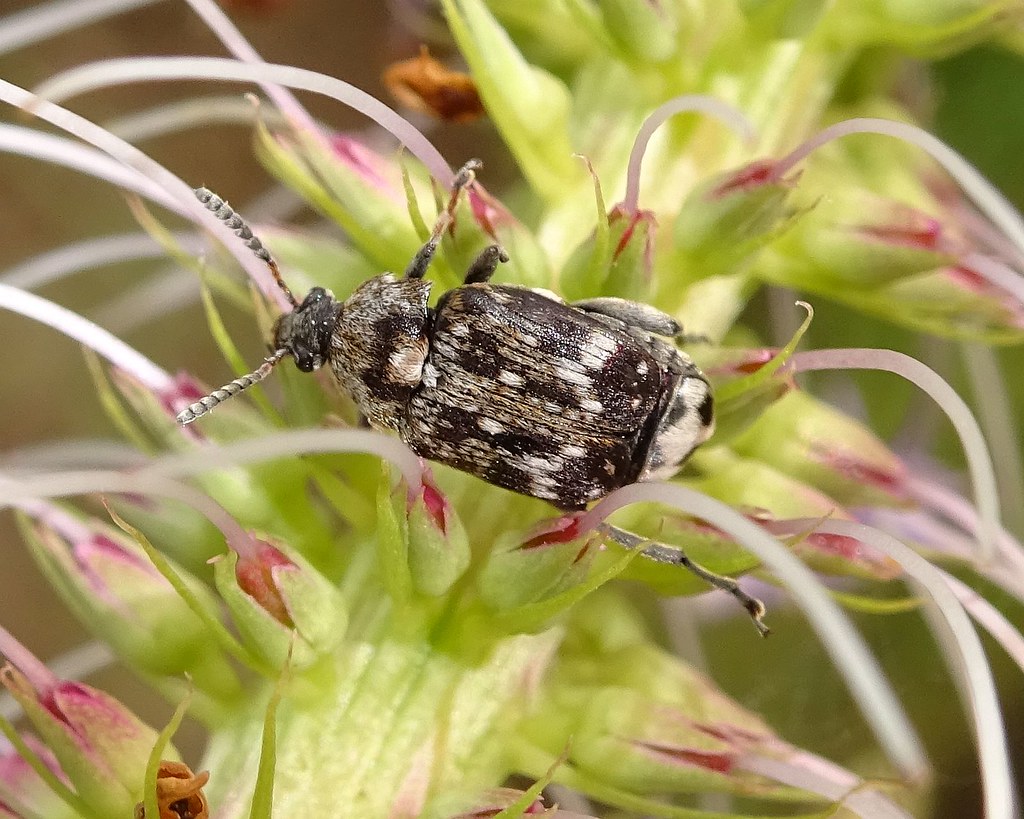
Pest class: pea_weevil